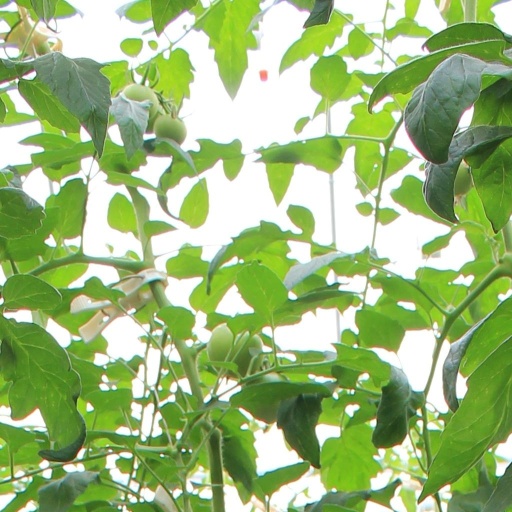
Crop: tomato